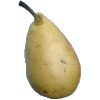
Label: Pear 2